W. B. Yeats

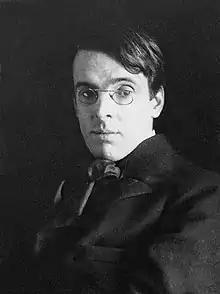
Yeats in 1903

William Butler Yeats (13 June 186528 January 1939) was an Irish poet, dramatist, writer and literary critic who was one of the foremost figures of 20th-century literature. He was a driving force behind the Irish Literary Revival and, along with John Millington Synge and Lady Gregory, founded the Abbey Theatre, serving as its chief during its early years. He was awarded the 1923 Nobel Prize in Literature and later served two terms as a Senator of the Irish Free State.